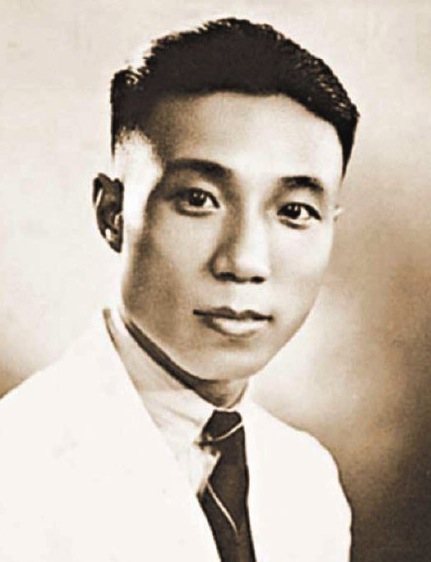
เช่า อี้ฟู

| ชื่อ = เซ่า อี้ฟู ซีบีอี
| birthdate = 19 พฤศจิกายน ค.ศ. 1907
| deathdate = 7 มกราคม ค.ศ. 2014 ()
| image = Run Run Shaw youth.jpg
| ค่าย = ชอว์บราเดอร์สสตูดิโอ, ทีวีบี
| birthplace = หนิงปัว เจ้อเจียง จักรวรรดิชิง
เช่า อี้ฟู (邵逸夫, shào yì fū) หรือ เช่า เหรินเหลิง (邵仁楞, shào rén léng) หรือ เซอร์ รัน รัน ชอว์ (Sir Run Run Shaw), ซีบีอี (19 พฤศจิกายน ค.ศ. 1907ในหนังสือ Who's Who 2007: an Annual Biographical Dictionary ระบุว่าเช่า อี้ฟูเกิดวันที่ 14 ตุลาคม ความจริงแล้วเขาเกิดวันที่ 14 เดือน 10 ตามปฏิทินจีน ซึ่งตรงกับวันที่ 23 พฤศจิกายน ค.ศ. 1907 - 7 มกราคม ค.ศ. 2014) เป็นนักธุรกิจผู้สร้างภาพยนตร์ และภาพยนตร์โทรทัศน์ชาวฮ่องกง
เช่า อี้ฟูเกิดที่เมืองหนิงปัว มณฑลเจ้อเจียง เป็นบุตรคนสุดท้องในจำนวน 6 คนของเช่า ยฺวี่เซฺวียน (邵玉轩) พ่อค้าสิ่งทอจากเซี่ยงไฮ้ เช่า อี้ฟูเริ่มธุรกิจภาพยนตร์ตั้งแต่อายุ 19 ปี โดยร่วมกับพี่ชายคนที่สาม ชื่อ เซ่า เหรินเหมย์ (邵仁枚) ก่อตั้งบริษัทจัดจำหน่ายภาพยนตร์ และเป็นเจ้าของโรงภาพยนตร์ในสิงคโปร์ขึ้นในปี 1924 และก่อตั้งสตูดิโอผู้สร้างภาพยนตร์ขึ้นในปี 1930 ใช้ชื่อว่า South Sea Film ต่อมาได้เปลี่ยนชื่อเป็น ชอว์บราเดอร์สสตูดิโอโดยเป็นการเลียนแบบทั้งชื่อและเครื่องหมายการค้าของ วอร์เนอร์บราเธอร์ส
เช่า อี้ฟูเป็นผู้ก่อตั้งบริษัท Television Broadcasts Limited หรือ ทีวีบี เป็นผู้ผลิตรายการโทรทัศน์ของฮ่องกงขึ้นในปี 1967
==อ้างอิง==
==แหล่งข้อมูลอื่น==
*
* TVB (Television Broadcasts Limited)
* Shaw Studios
* The Rise and Fall of the House of Shaw
หมวดหมู่:มหาเศรษฐีชาวฮ่องกง
หมวดหมู่:ชาวจีนที่มีอายุเกิน 100 ปี
หมวดหมู่:ผู้ได้รับเครื่องราชอิสริยาภรณ์ซีบีอี
หมวดหมู่:บุคคลจากหนิงปัว
หมวดหมู่:บุคคลที่เกิดในปี พ.ศ. 2450
หมวดหมู่:บุคคลที่เสียชีวิตในปี พ.ศ. 2557